Phil Collins

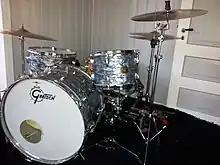
Collins has used Gretsch drums since 1983.

In May 2015, Collins signed a deal with Warner Music Group to have his solo albums remastered and reissued with previously unreleased material. In October of that year, he announced that he was no longer retired and had started plans to tour and make a new album. By mid-2016, all eight of his albums were reissued with the artwork updated to display Collins as his older self; the exception being "Going Back", which had a new cover. In 2019, the additional digital only releases "Other Sides" and "Remixed Sides" followed.